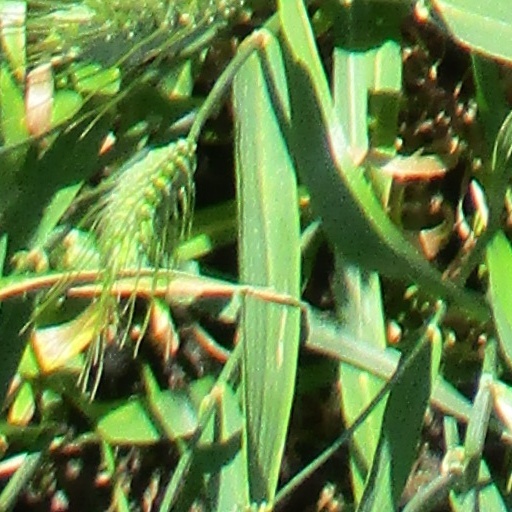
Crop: wheat